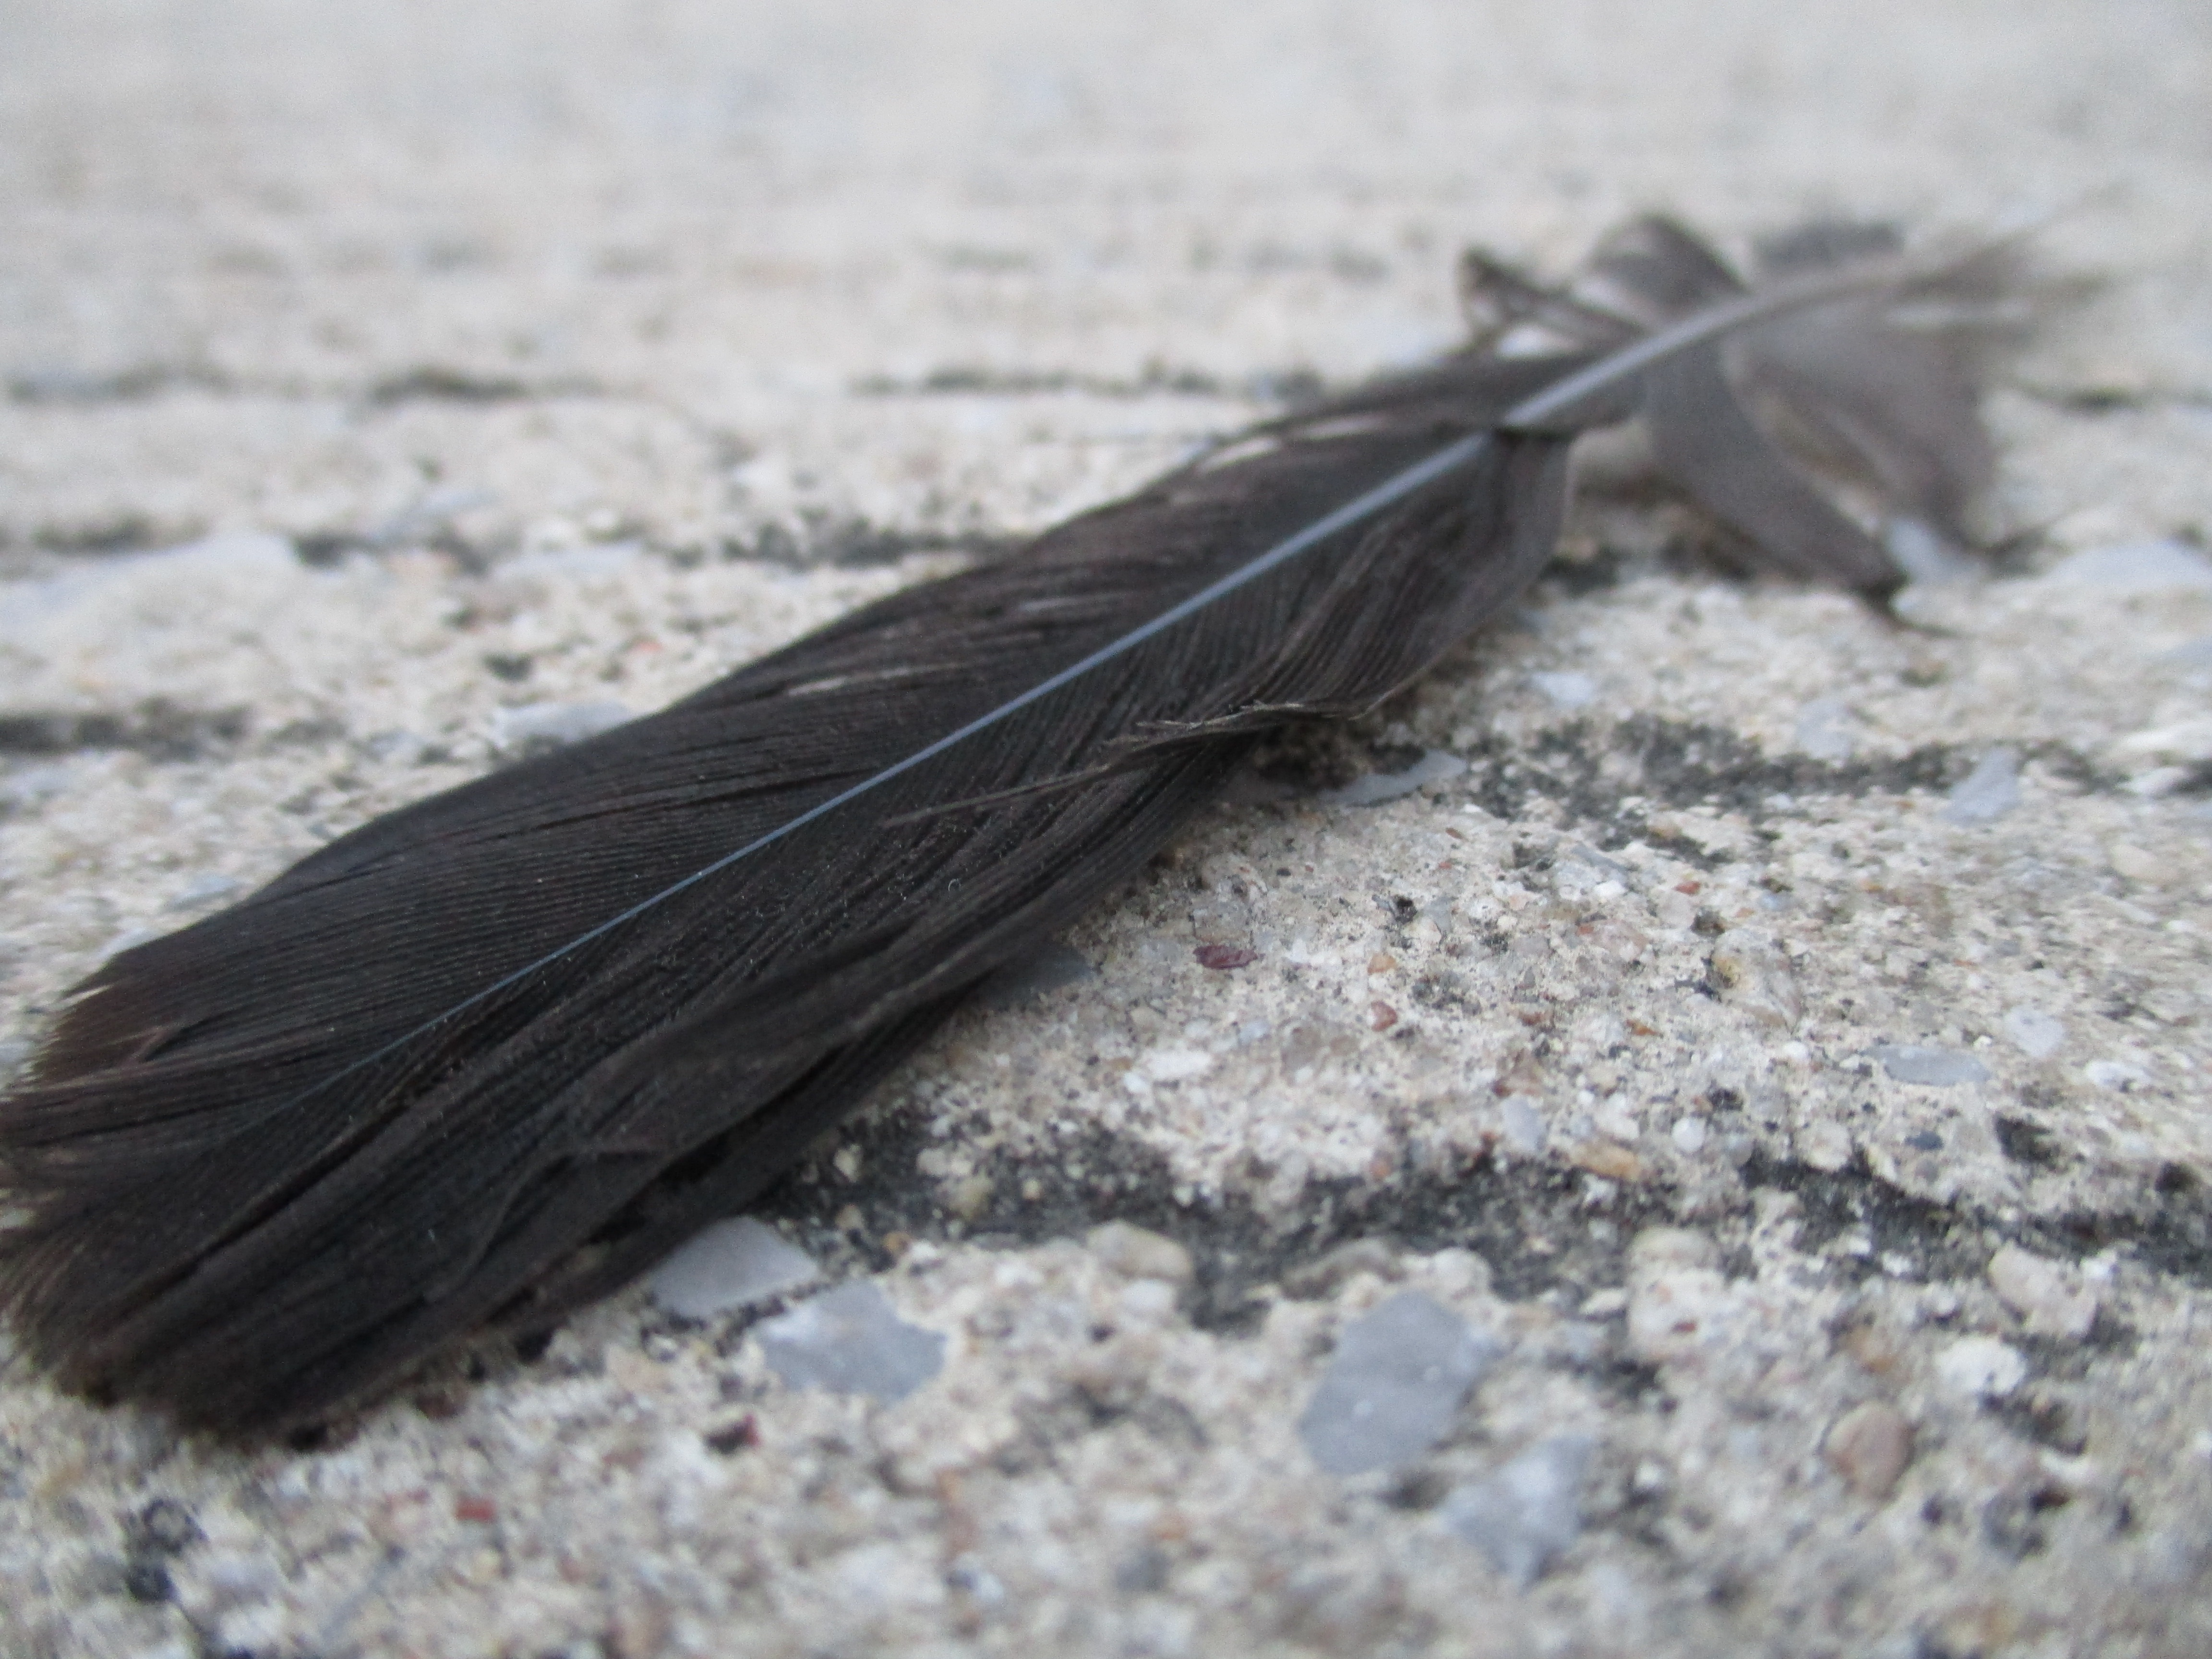
bird, wing, leaf, fly, insect, fish, feather, close up